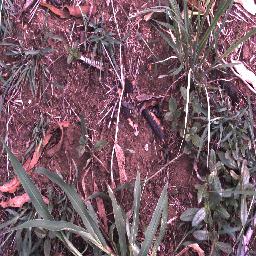
Label: negative